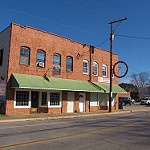
Label: street